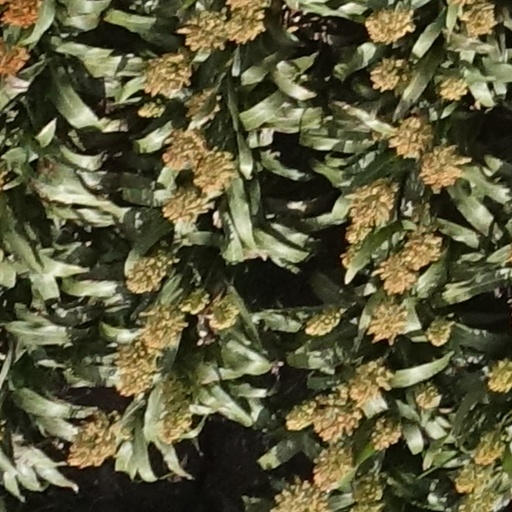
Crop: sorghum